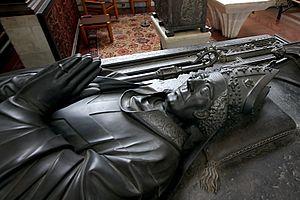
Le comté de Sarrewerden ou de Nassau-Saarwerden fut terre d'Empire jusqu'à son rattachement à la France en 1793, dans les départements de la Moselle et de la Meurthe, puis finalement dans celui du Bas-Rhin.
Frédéric de Saarwerden est de 1370 à 1414 archevêque de Cologne sous le nom de Frédéric III. Par la faveur de son grand-oncle, l'archevêque de Trèves Cunon II de Falkenstein, il est élu archevêque à seulement 20 ans, situation que le pape n’entérine qu’après deux ans de réflexion en Avignon. Frédéric trouve l'archevêché ruiné par ses deux prédécesseurs du comté de la Marck, Adolphe et Engelbert ; de plus, il s'était engagé lui-même dans d'énormes dépenses pour assurer son élection à la curie. Pourtant, grâce à l'aide de son oncle Cunon, il parvient en quelques années à désendetter l'archevêché.